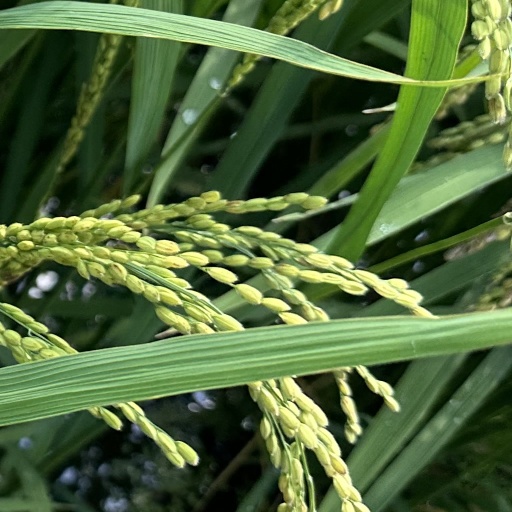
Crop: rice